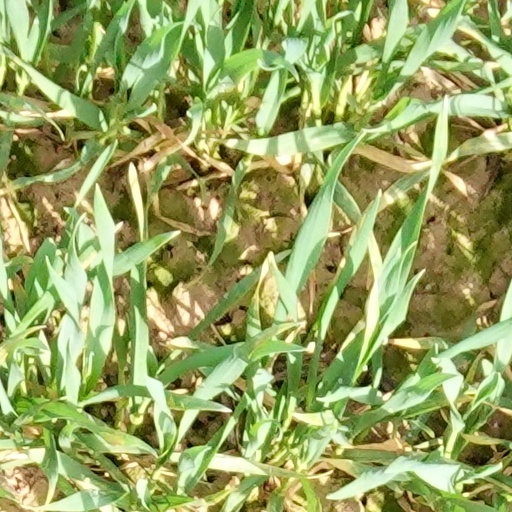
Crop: wheat